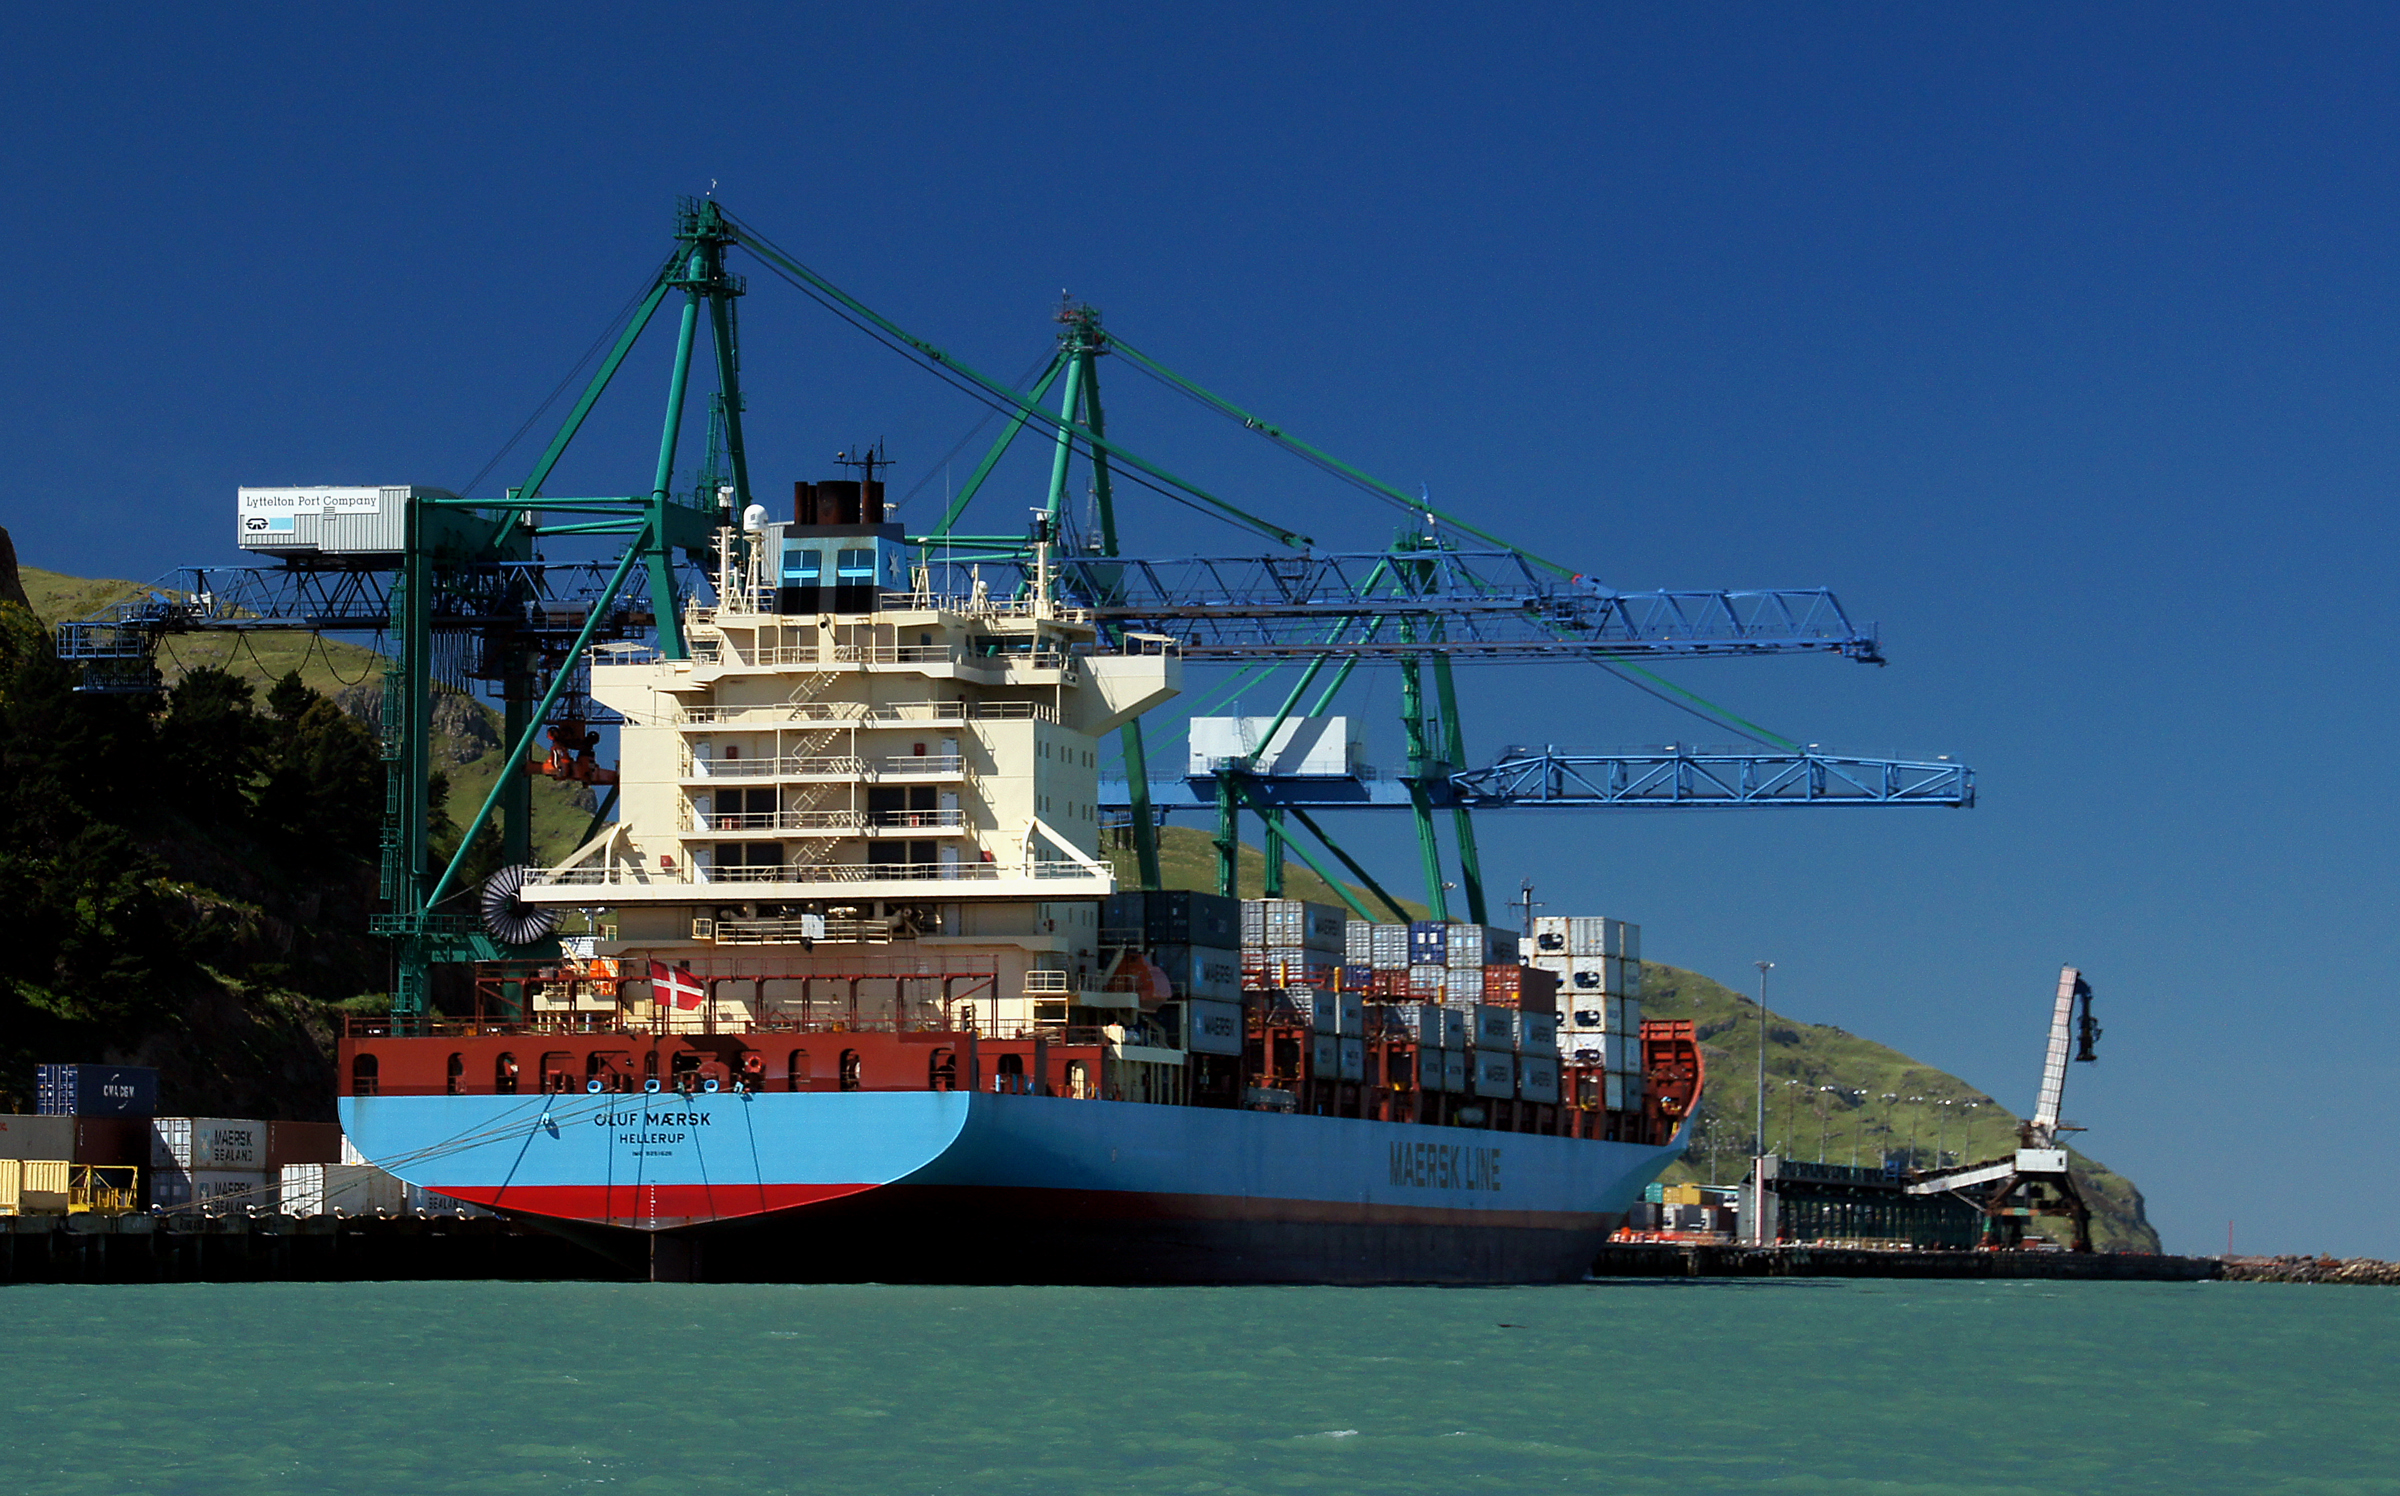
sea, ocean, boat, ship, vehicle, harbor, port, cargo ship, publicdomain, infrastructure, cargo, marine, cranes, channel, shipping, lyttleton, tugboat, containership, derrick, watercraft, sonydslra580, tamron18270mmpzd, olufmaersk, container ship, fishing vessel, freight transport, tank ship, bulk carrier, fishing trawler, research vessel, floating production storage and offloading, offshore drilling, anchor handling tug supply vessel, crane vessel floating